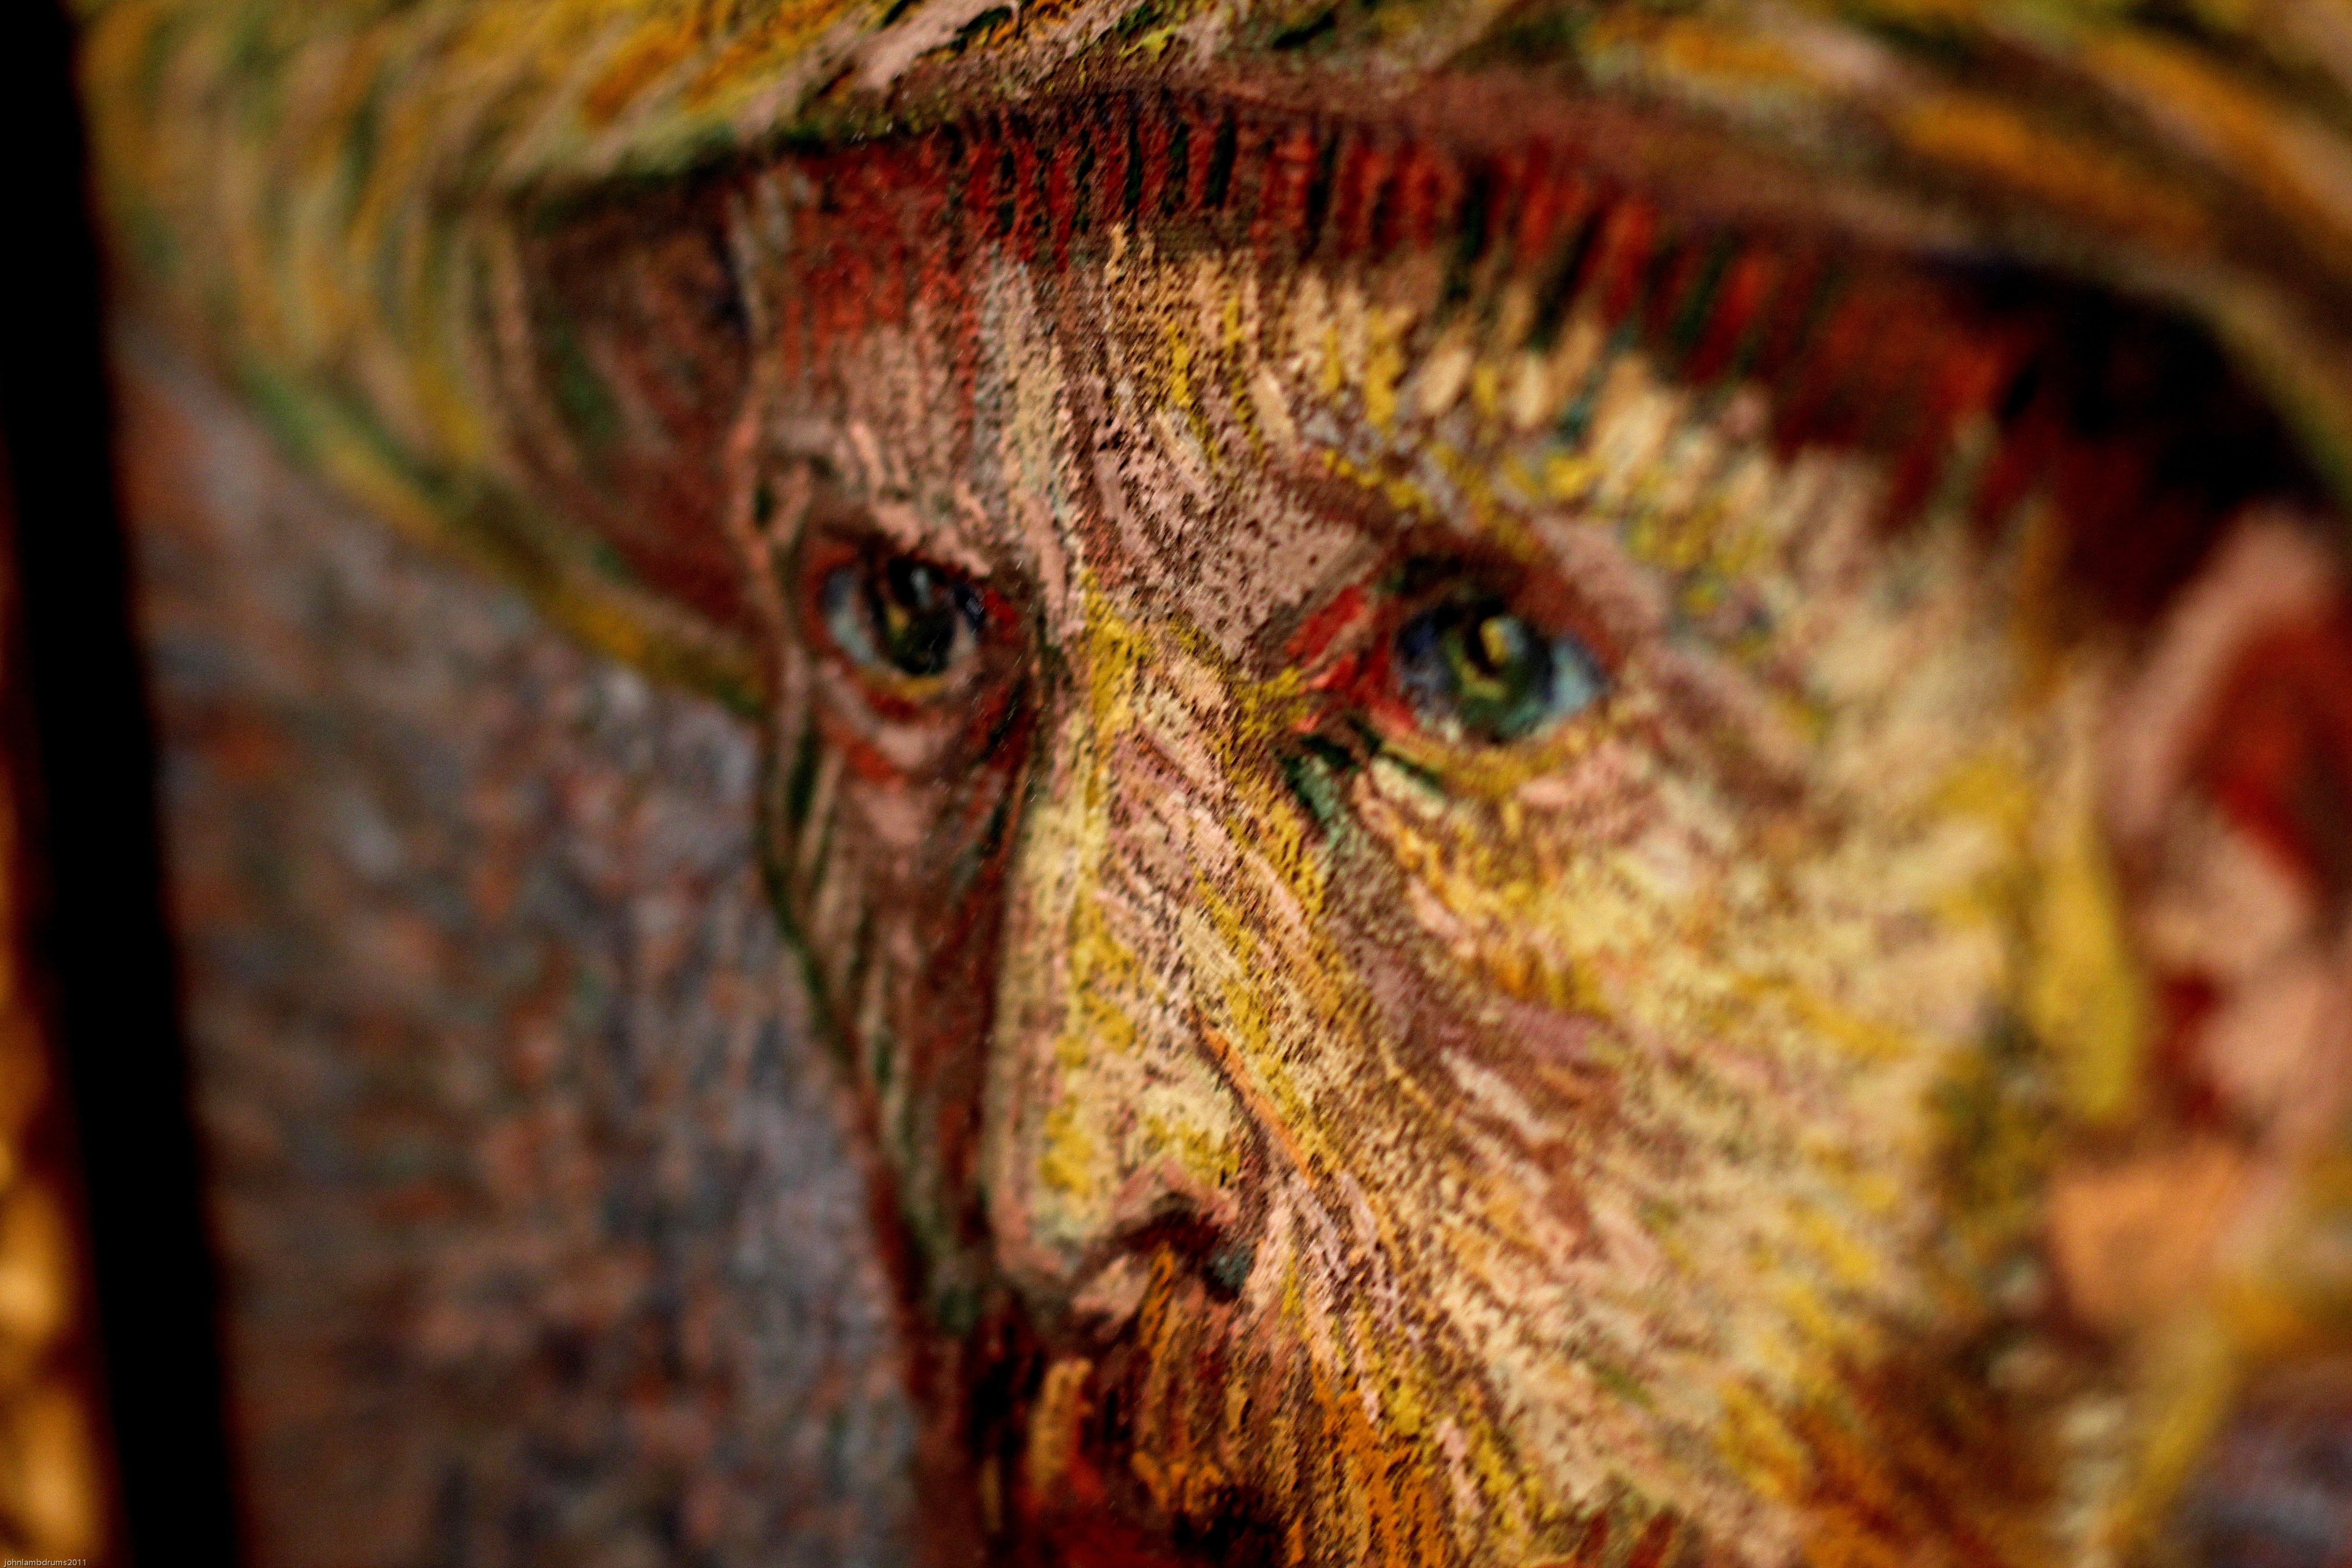
bird, photography, van, wildlife, beak, color, artistic, artist, paint, fauna, painting, energy, close up, eyes, painter, temple, painted, stare, macro photography, blue eyes, van gogh, gogh